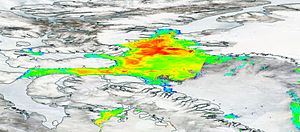
Polynja / Økologi
Koncentration af planteplankton 14. juni 2016 i Baffinbugten[8]
En polynja er et stort hul is havisen omkring polerne. Nogen polynjaer fryser til relativt hurtigt, mens andre kan eksistere i flere måneder. Tidligere har enkelte polynjaer, som polynjaen i Weddellhavet varet i flere år. Netop denne polynja dukkede desuden op igen i 2016 og 2017.